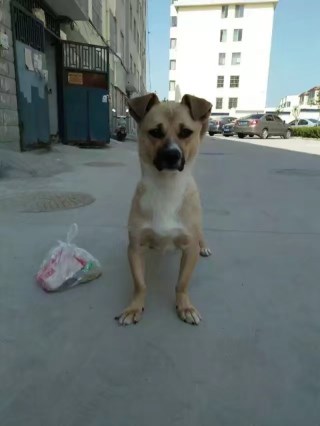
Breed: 3336-n000121-chinese_rural_dog